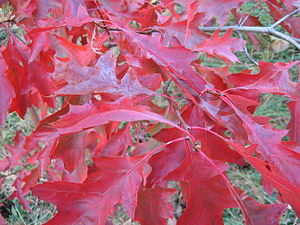
Skarlageneg
Skarlageneg, også skrevet Skarlagen-Eg, er en stort, løvfældende træ med en kuplet krone. Træet er hårdført og mest dyrket i Europa på grund af dets højrøde efterårsfarve.